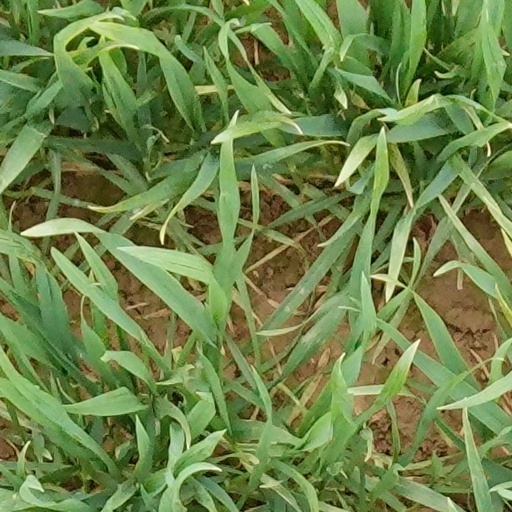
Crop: wheat